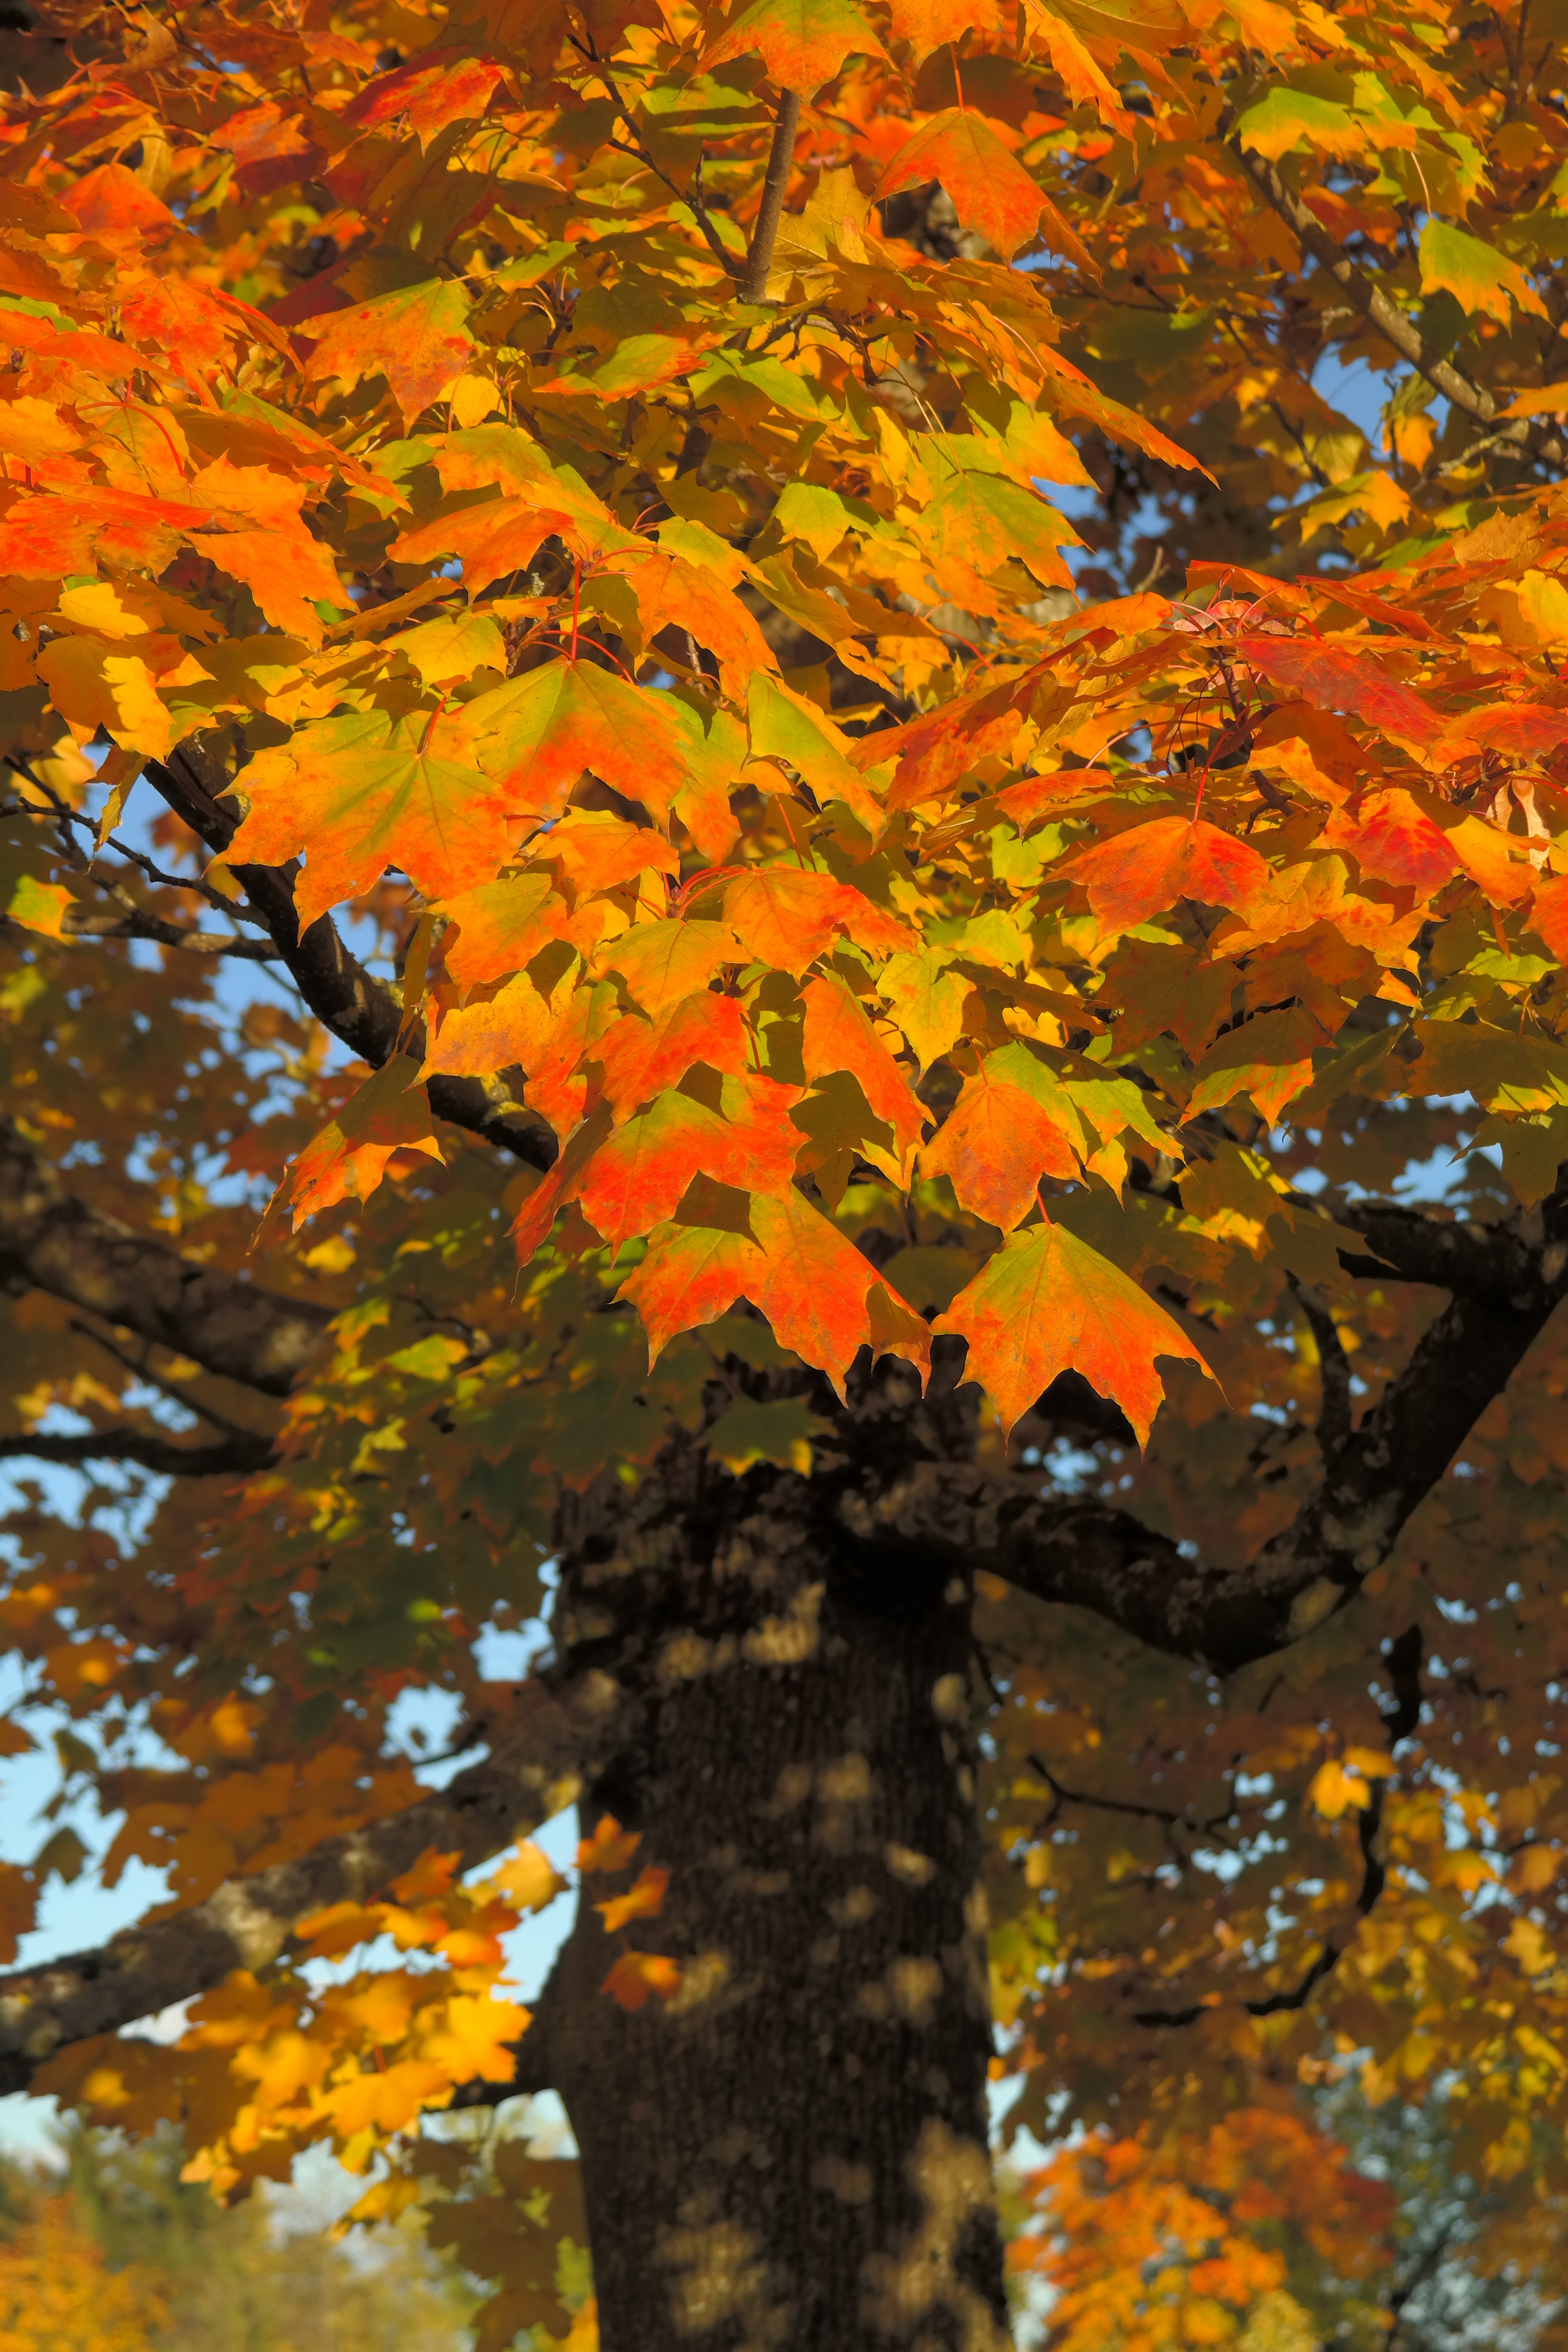
tree, nature, branch, plant, sunlight, leaf, foliage, orange, log, canopy, reflection, red, autumn, yellow, season, maple, maple tree, maple leaf, deciduous tree, leaves, gold, deciduous, maple leaves, fall color, fall foliage, fall leaves, autumn colours, acer, golden yellow, gelbrot, flowering plant, red orange, yellow red, yellow orange, orange red, needle leaf maple, norway maple, acer platanoides, woody plant, land plant